J. Samuel White

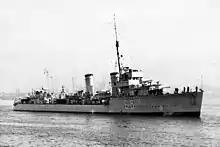
Argentine destroyer "Tucumán"

Records indicate that by the 1850s J. S. White's docks with its steam sawmills and engine shops, and the mast and block shops, provided work for around 500 craftsmen. J Samuel White expanded still further in 1899. It rapidly became a world leader in the design and construction of small- to medium-sized naval and merchant ships, and also built numerous smaller craft, including more than 130 lifeboats for the RNLI, more than any other builder.